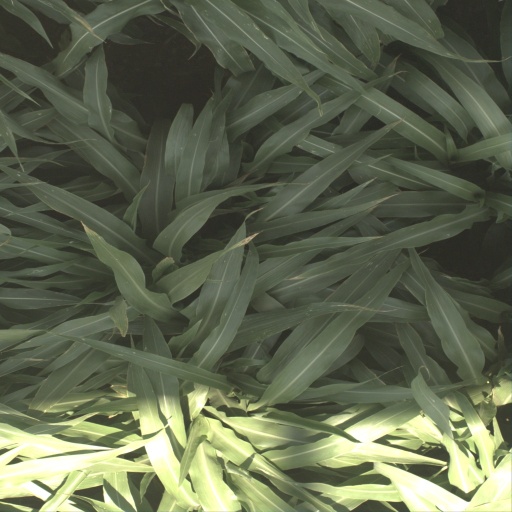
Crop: sorghum